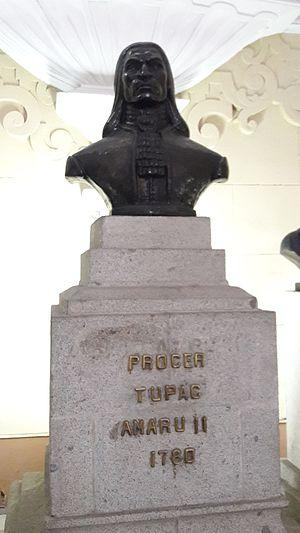
José Gabriel Condorcanqui Noguera, appelé également José Gabriel Túpac Amaru, connu ensuite sous le nom de Túpac Amaru II, est un cacique indien qui prit en 1780 la tête d'un mouvement de rébellion indien contre les colons espagnols au Pérou.